Bristol Beaufighter

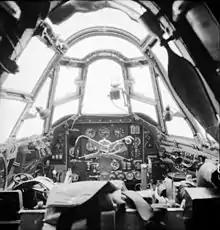
Cockpit of a Beaufighter Mk.IF

Roy Fedden, chief designer of the Bristol engine division, was a keen advocate for the improved Hercules VI for the Beaufighter but it was soon passed over in favour of the rival Griffon engine, as the Hercules VI required extensive development. Due to production of the Griffon being reserved for the Fairey Firefly, the Air Ministry instead opted for the Rolls-Royce Merlin to power the Beaufighter until the manufacturing rate of the Hercules could be raised by a new shadow factory in Accrington. The standard Merlin XX-powered aircraft was later called the "Beaufighter Mk.IIF"; the planned slim-fuselage aircraft, alternatively equipped with Hercules IV and Griffon engines, the "Beaufighter Mk.III" and "Beaufighter Mk.IV" respectively, were not built.